Bee Season (film)

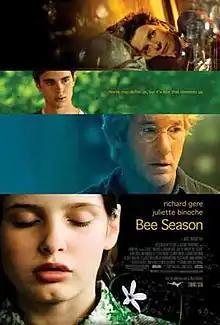
Theatrical release poster

Bee Season is a 2005 American drama film adaptation of the 2000 novel of the same name by Myla Goldberg. The film was directed by Scott McGehee and David Siegel and written by Naomi Foner Gyllenhaal. It stars Richard Gere and Juliette Binoche.